Tokyo Imperial Palace

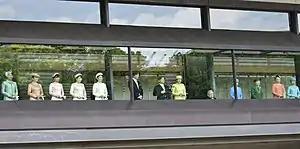
Emperor Naruhito greets the public at the Chōwaden Reception Hall following his accession in 2019

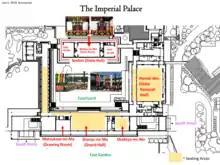
Map of the Kyūden

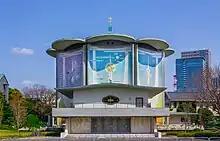
"Tōkagakudō" (Music Hall)

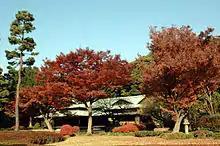
"Suwano-chaya" Tea House

The and the headquarters of the Imperial Household Agency are located in the former Nishinomaru enceinte ("West Citadel") of the Edo Castle.